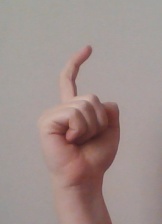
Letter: ra